Lynda Raymonde

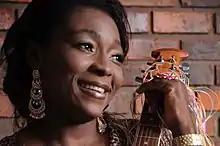
Lynda Raymonde

Lynda Raymonde (real name Floriane Linda Nyebe Andella), was born on May 10, 1981, in Yaoundé, and is a Cameroonian Bikutsi singer from Lekié in the Centre region of Cameroon. She began her professional career in 2003, but became known on the national and international music scene in 2011 with her debut album Symbiose.